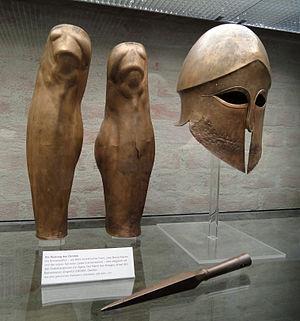
Cnémides, casque corinthien et pointe de lance issues de la tombe de Denda. Le nom du guerrier (Denda) est gravé sur la cnémide gauche. Provient d'un atelier grec d'Italie du Sud, 500-490 av. J.-C.